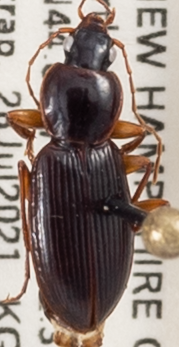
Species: Synuchus impunctatus
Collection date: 2021-07-28
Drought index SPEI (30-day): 1.184
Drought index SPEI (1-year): -1.034
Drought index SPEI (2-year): -0.62